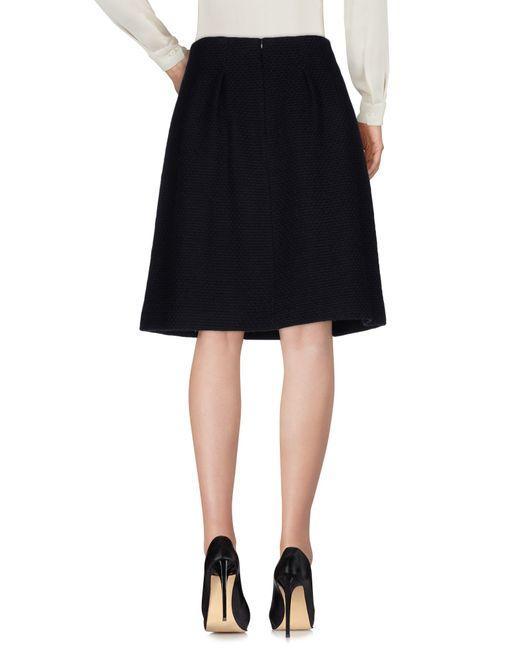
klassischer knielanger regulärer Damenrock aus Baumwollmischung